Lac-Édouard station

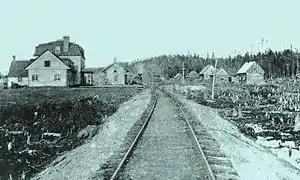
Station and hotel photographed in 1910

Lac-Édouard station is a Via Rail station in Lac-Édouard, Quebec, Canada. It is a request stop consisting of an unstaffed shelter. , the station building is permanently closed.